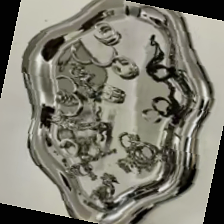
Label: no bracelet mod